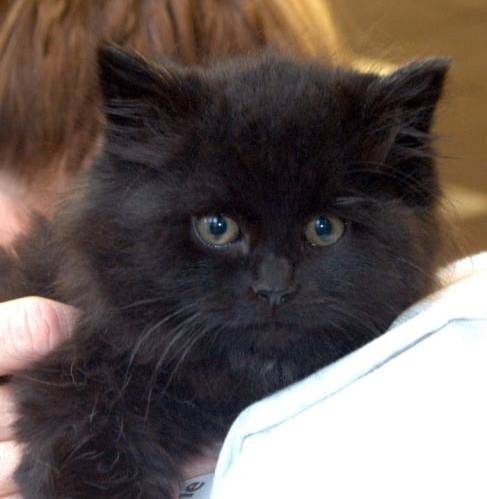
Label: cat